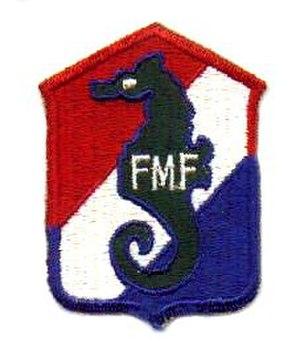
Cet article est une liste des bataillons du Corps des Marines des États-Unis, triés en fonction des missions qu'ils exécutent.